Anti-urbanism

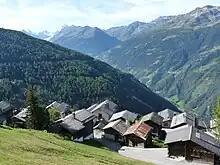
Chandolin

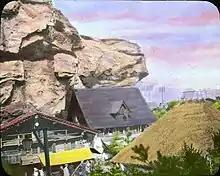
Le Village Suisse (Paris) in 1900

Switzerland has not escaped the process of urbanization. This small, mountainous country constructs her identity and representations thereof on the mountain countryside and rural villages, entirely in opposition to the city, which is considered bad for people. The "village suisse", created for the 1900 Universal Exposition at Paris, an incontrovertible element in the discourse of anti-urbanism and a source of the Swiss mythology, opposed the virtuous rural Switzerland with the Switzerland corrupted by big cities. The village is presented as a source of national unity and a refuge against the menace of war.